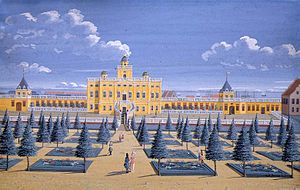
Johan Jacob Bruun
Sophie Amalienborg, malet af J.J. Bruun i 1740.
Johan Jacob Bruun var en dansk maler. Bruun var søn af Thomas Bruun, rådmand, byskriver og postmester i Slagelse, og Dorothea Sophie født Mylius.